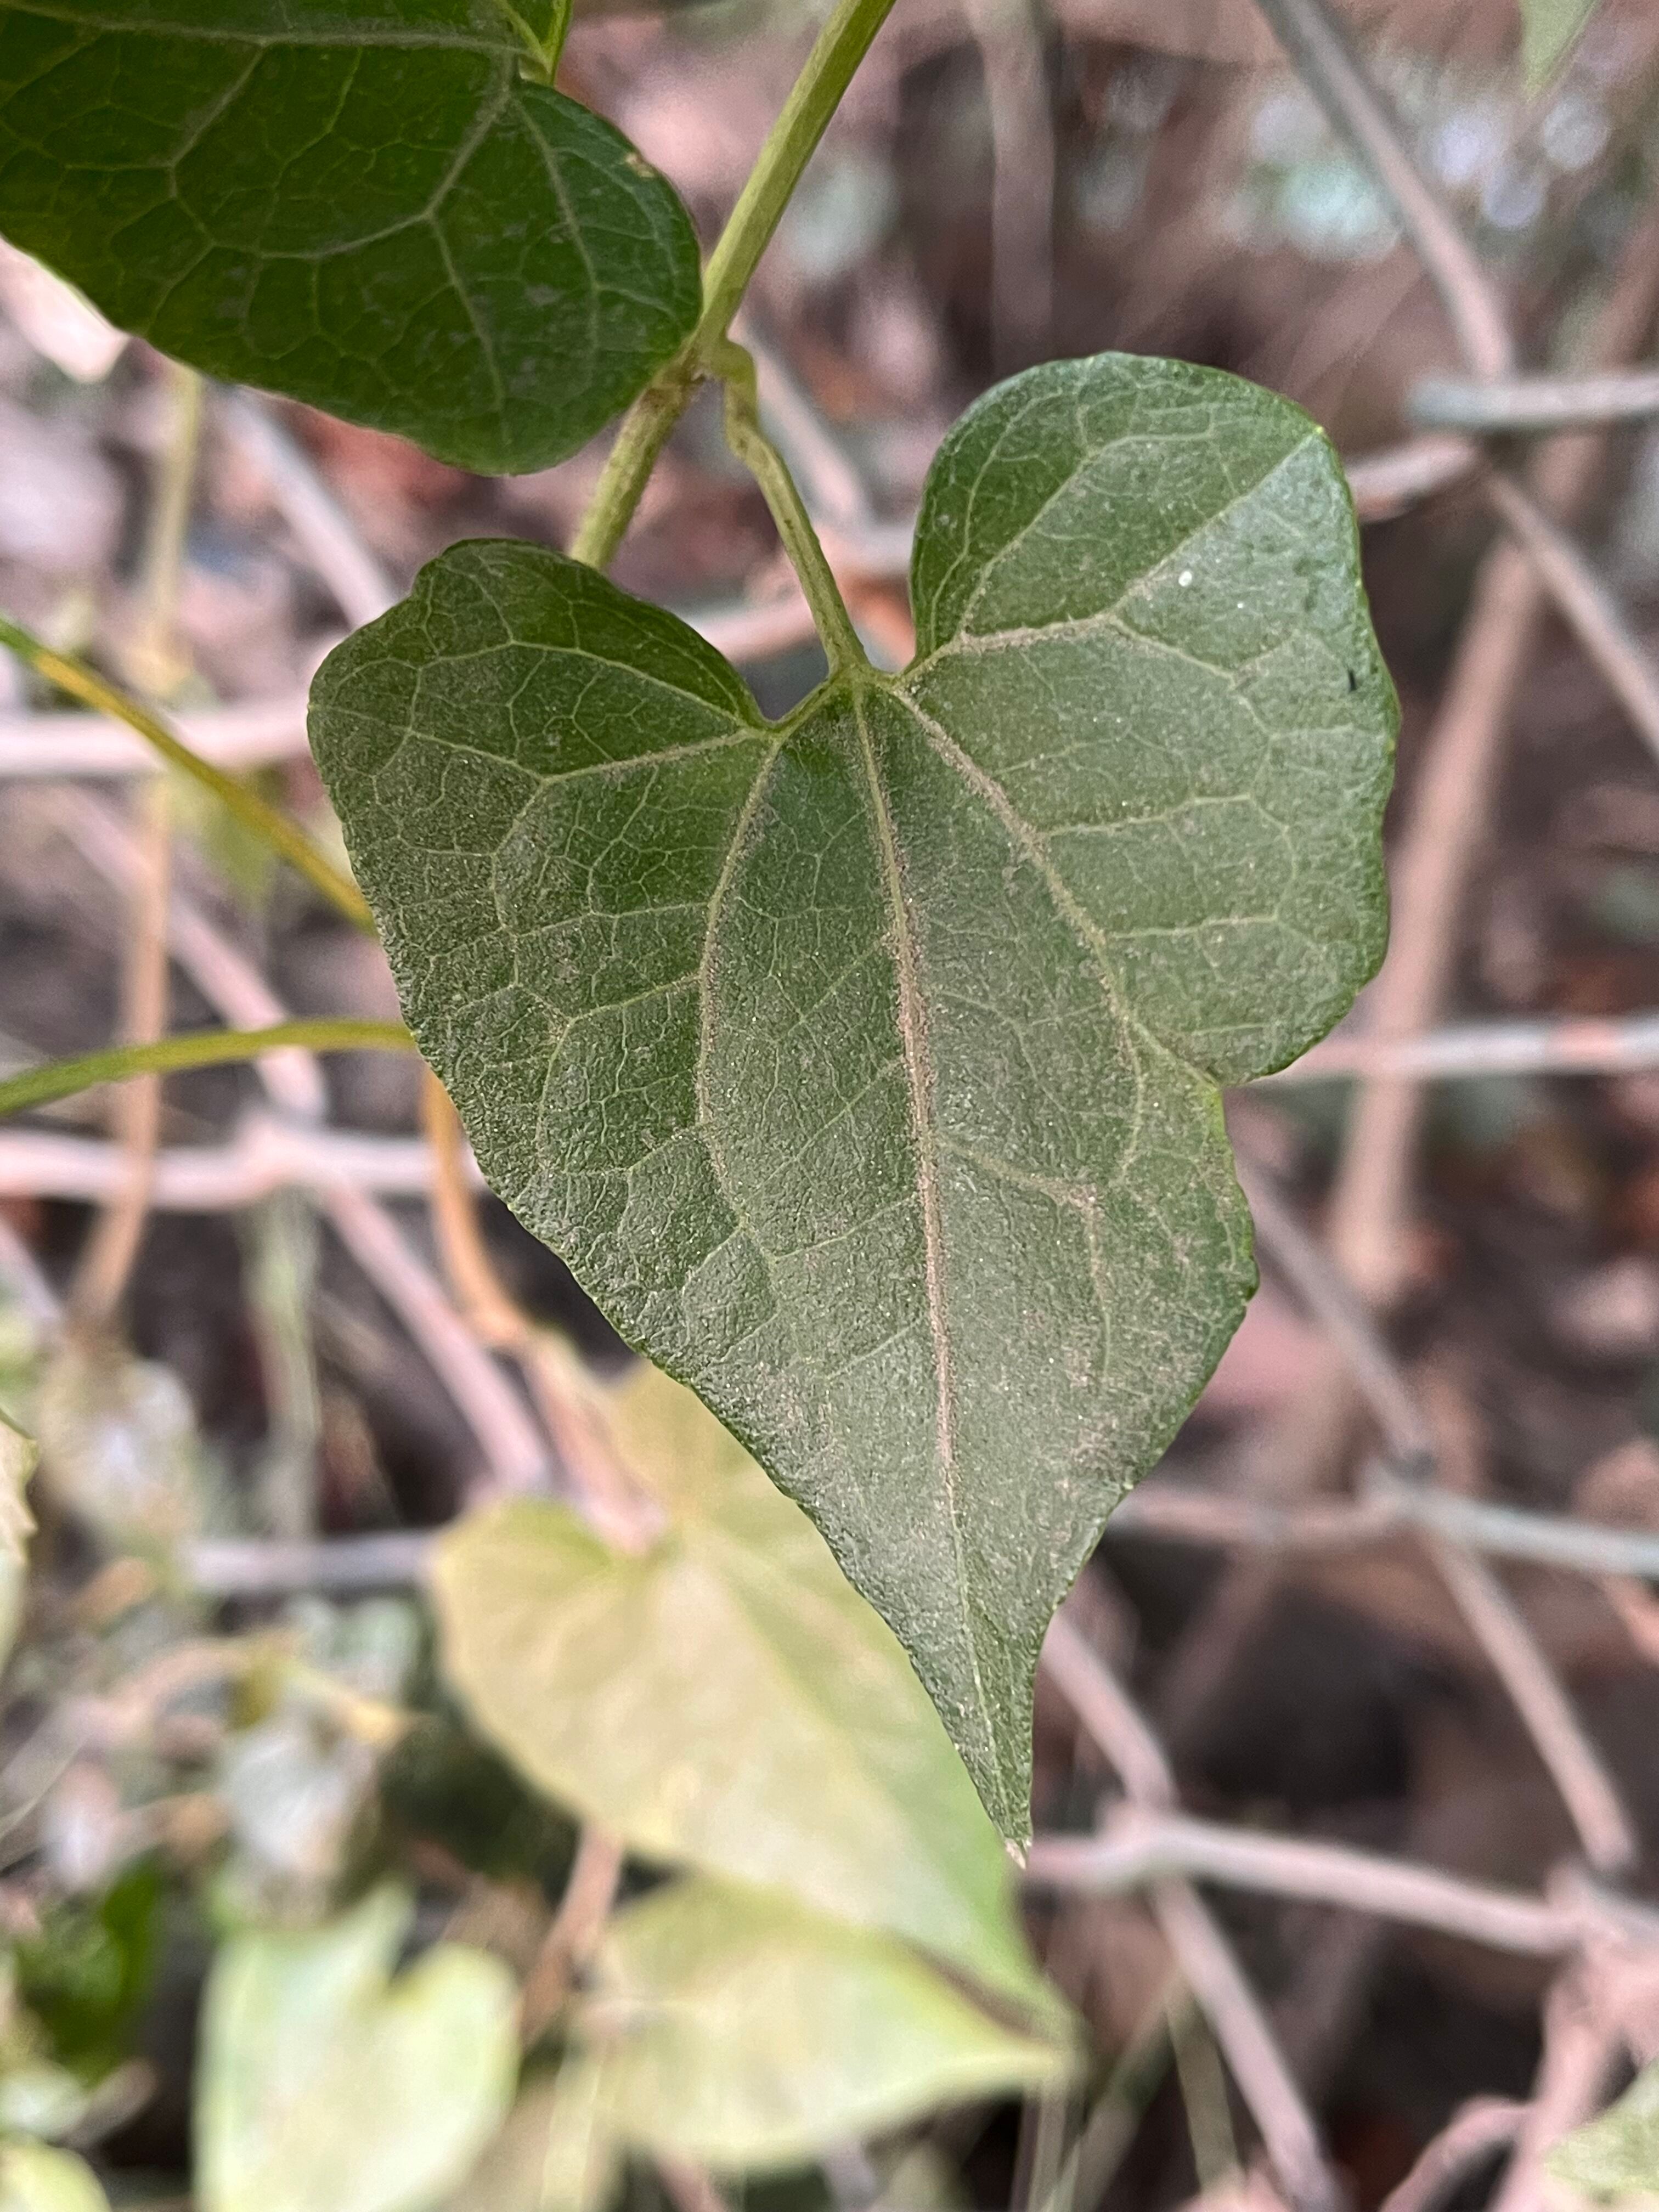
Plant species: mikania-micrantha